Oyumino Station

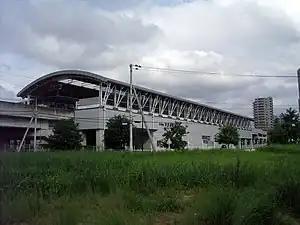
Oyumino Station

is a railway station operated by the Keisei Electric Railway located in Midori-ku, Chiba Japan. It is 8.8 kilometers from the terminus of the Keisei Chihara Line at Chiba-Chūō Station.